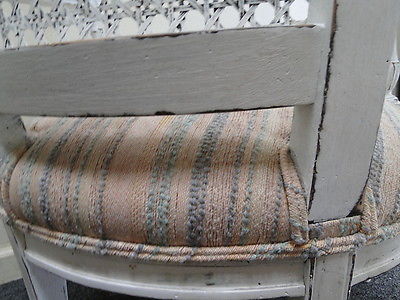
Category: chair